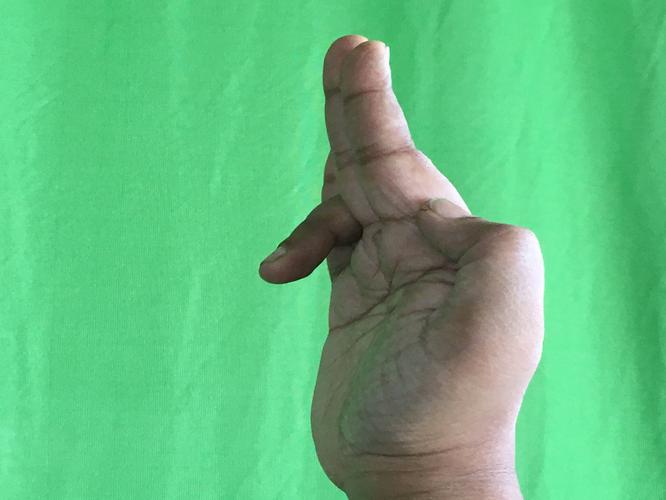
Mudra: Tripathaka
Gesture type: single_hand